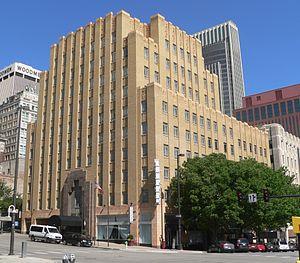
Omaha [ˈoʊməhɑː], surnommée « La Porte d'entrée de l’Ouest », est la plus grande ville de l’État du Nebraska, dans le comté de Douglas, aux États-Unis. Située dans les plaines centrales du Midwest, à l'est des Grandes Plaines, Omaha occupe la rive droite du Missouri, à environ 375 km à l’ouest du Mississippi.
L'hôtel Deco est un hôtel américain situé à Omaha, dans le Nebraska. Installé dans la Redick Tower, un bâtiment construit en 1930 et inscrit au Registre national des lieux historiques depuis le 21 juin 1984, cet établissement est membre des Historic Hotels of America depuis 2011.